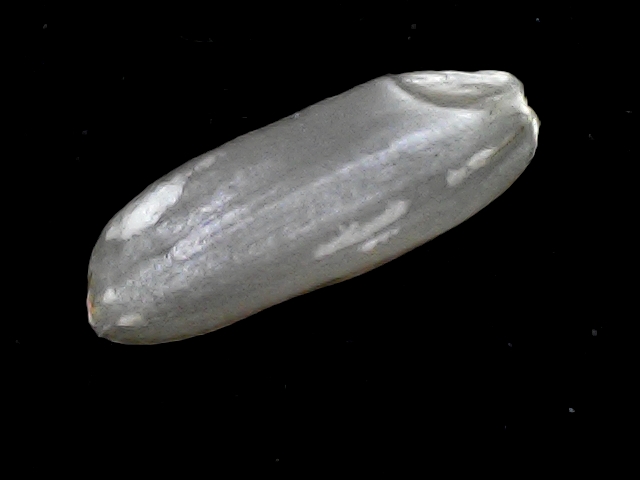
Rice variety: BD51